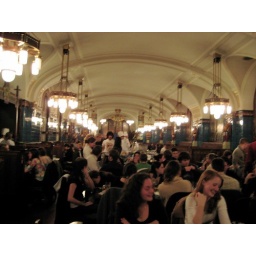
this is in the basement of the national house (the building that was in The Living Daylights)